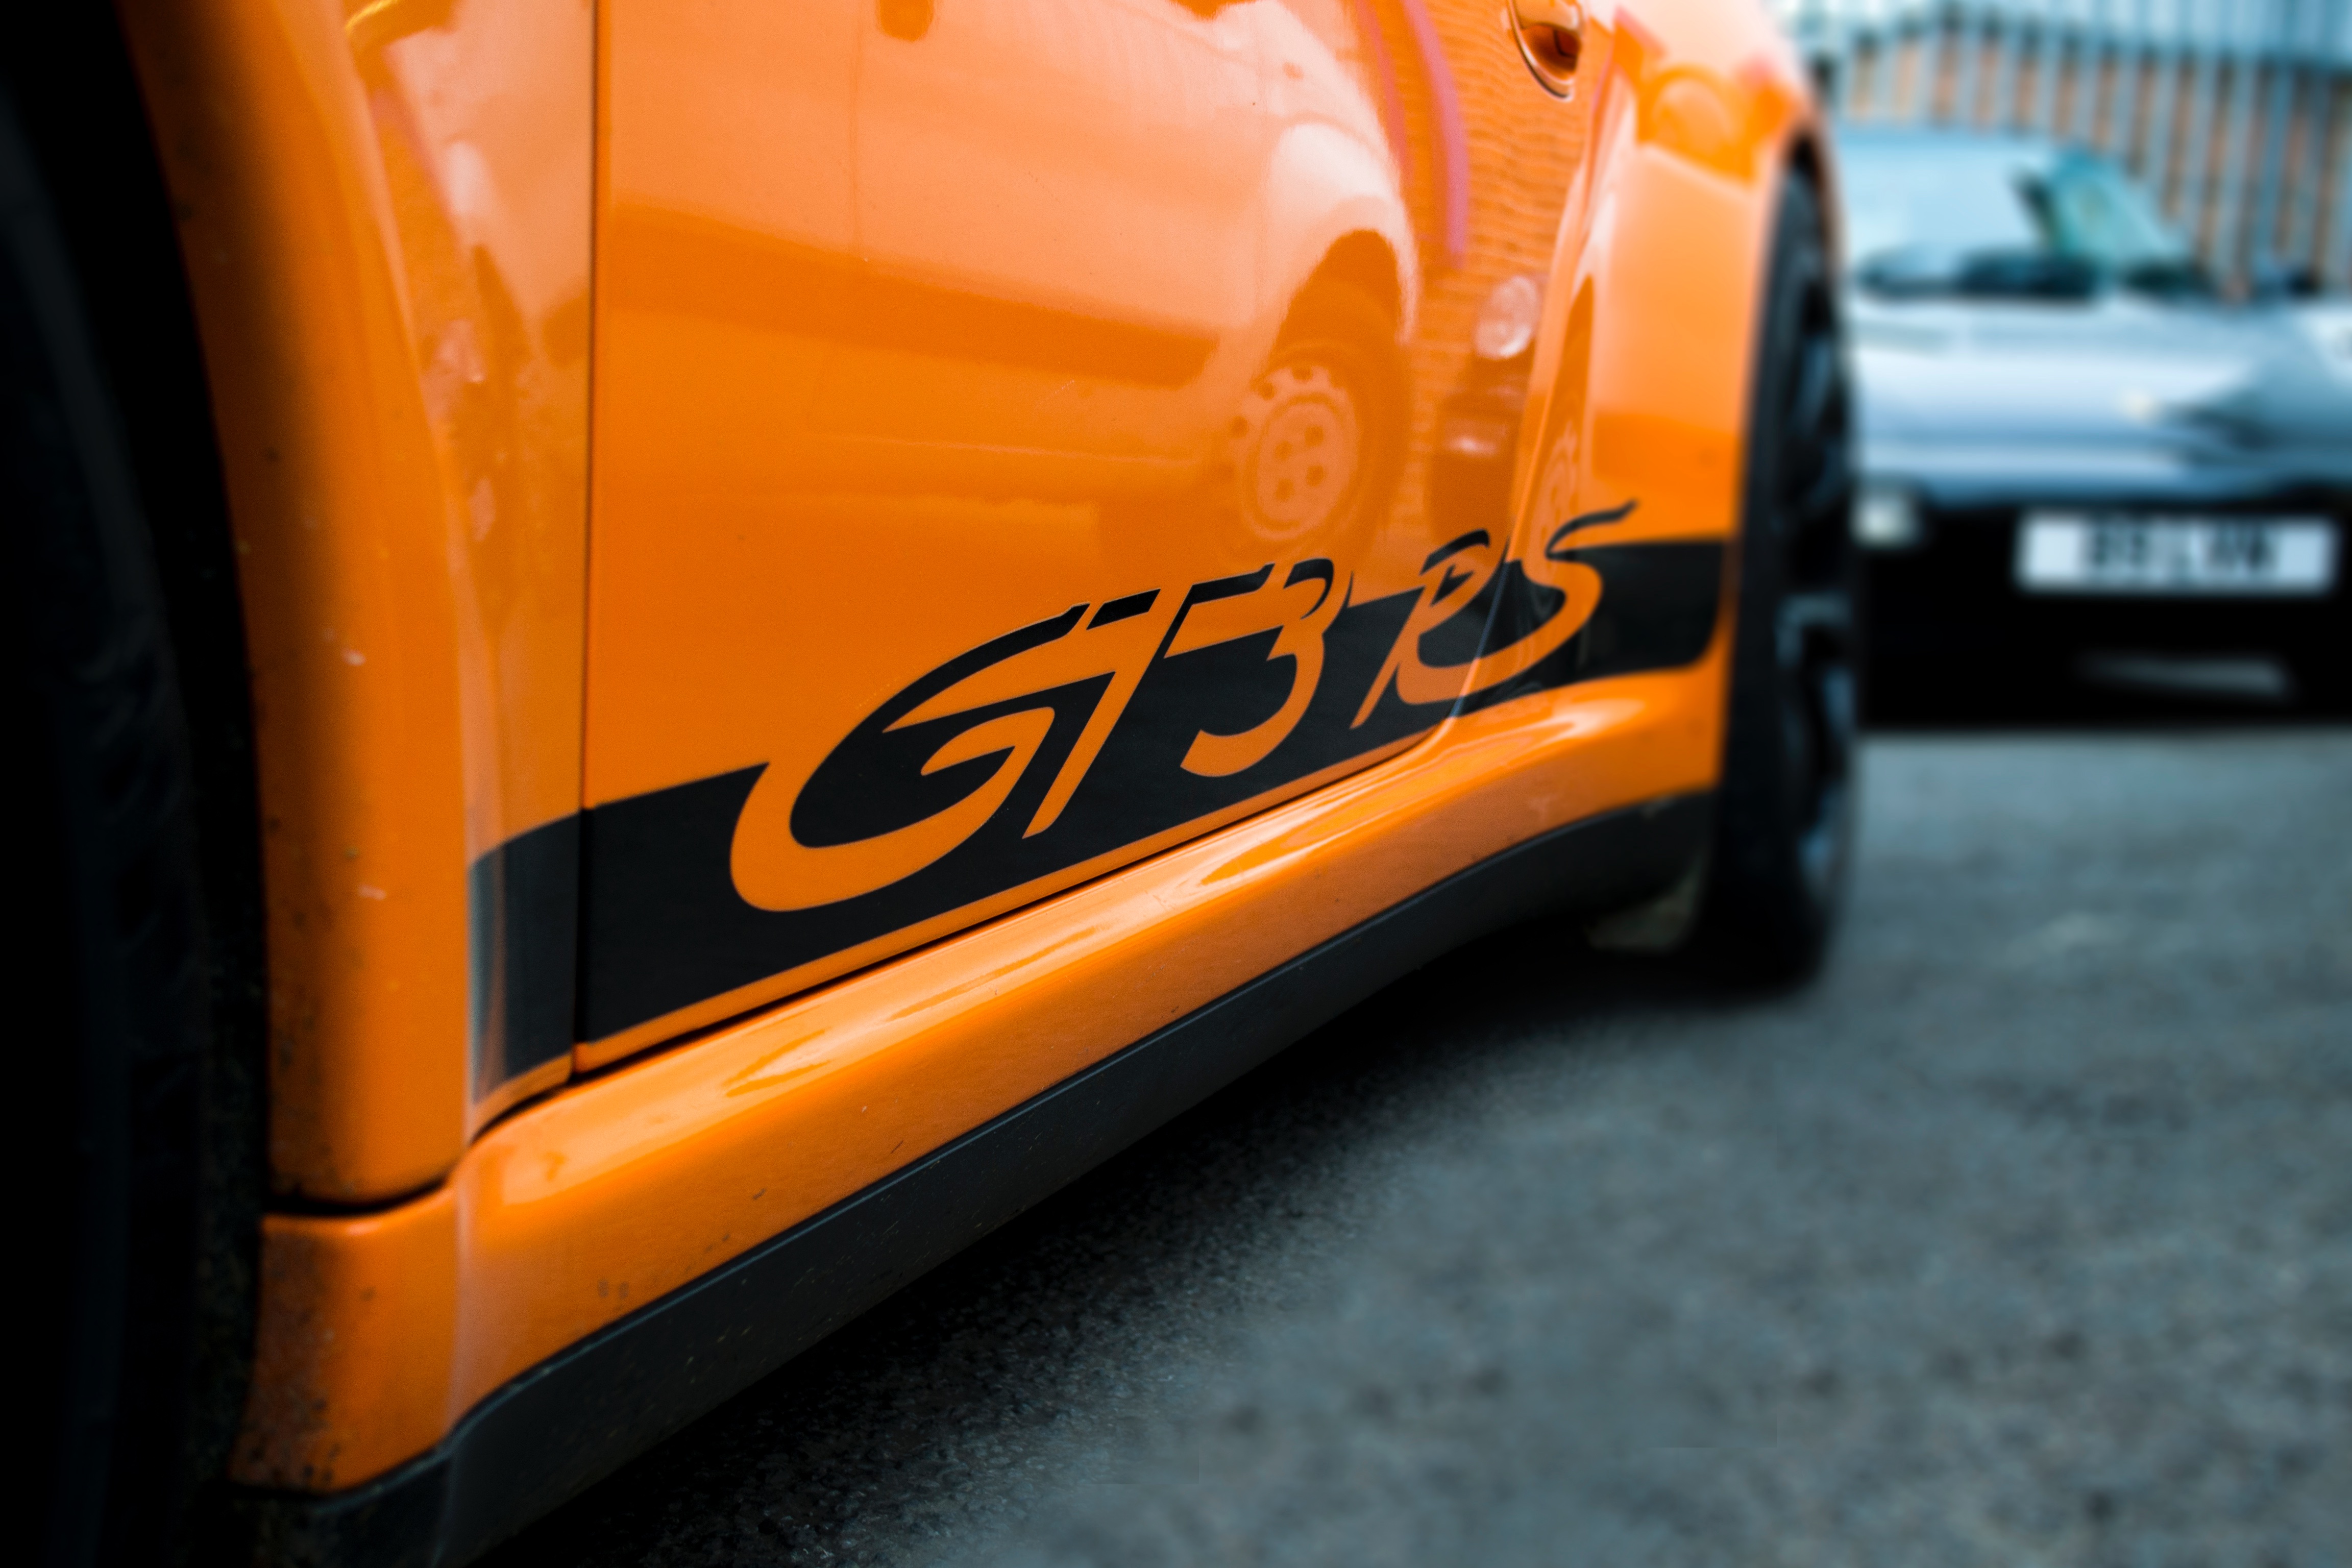
car, wheel, vehicle, yellow, sports car, bumper, supercar, auto show, land vehicle, automobile make, automotive exterior, automotive design, luxury vehicle, vehicle registration plate